Describe the emotion expressed in this image:  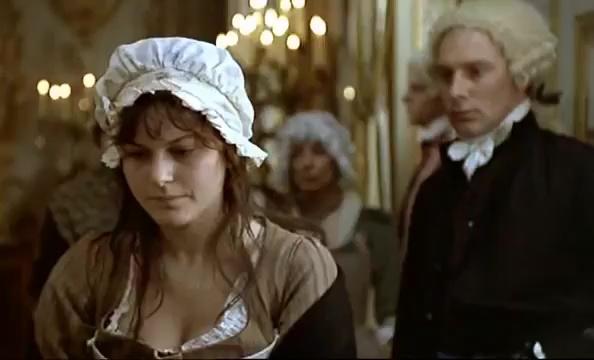
This person displays Pain, valence and arousal with low intensity.